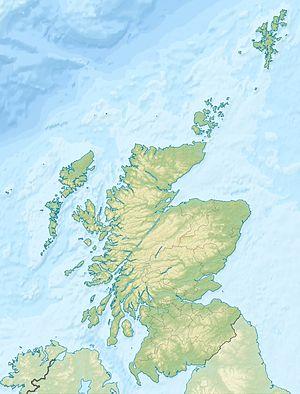
Isbister Holm est une île située à environ 1,5 km à l'est de l'île de Whalsay, dans l'archipel des Shetland, en Écosse.
Le Moray Firth, en gaélique écossais An Cuan Moireach ou Linne Mhoireibh, est un firth du Royaume-Uni situé en Écosse et constituant une baie de la mer du Nord.
Le Càrn Dearg est une montagne du Royaume-Uni située en Écosse, au sud d'Oban. Il est entouré par le loch Scammadale au nord avec sur ses rives la localité de Bragleenmore au nord-est, le Beinn Chapull au nord-est, le loch Avich au sud-est et le loch Tralaig au sud. La route A816 reliant Oban à Lochdilphead passe à son pied à l'ouest. La montagne aux formes arrondies et culminant à 437 mètres d'altitude est couverte de pelouse et de lande.
La bataille de Falkirk, qui eut lieu en juillet 1298, marqua la fin de l'épopée de William Wallace lors de la Première Guerre d'indépendance de l'Écosse.
L'île Calve est une île inhabitée du Royaume-Uni située en Écosse, dans les Hébrides extérieures.